English National Opera

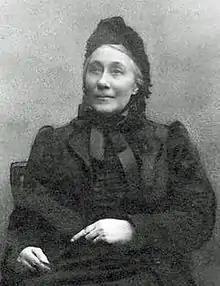
Emma Cons

In 1889, Emma Cons, a Victorian philanthropist who ran the Old Vic theatre in a working-class area of London, began presenting regular fortnightly performances of opera excerpts. Although the theatre licensing laws of the day prevented full costumed performances, Cons presented condensed versions of well-known operas, always sung in English. Among the performers were noted singers such as Charles Santley. These operatic evenings quickly became more popular than the dramas that Cons had been staging separately. In 1898, she recruited her niece Lilian Baylis to help run the theatre. At the same time she appointed Charles Corri as the Old Vic's musical director. Baylis and Corri, despite many disagreements, shared a passionate belief in popularising opera, hitherto generally the preserve of the rich and fashionable. They worked on a tiny budget, with an amateur chorus and a professional orchestra of only 18 players, for whom Corri rescored the instrumental parts of the operas. By the early years of the 20th century, the Old Vic was able to present semi-staged versions of Wagner operas.